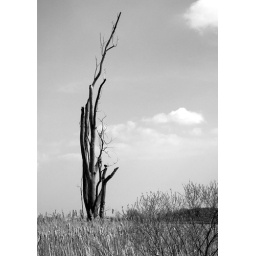
Old tree in the water